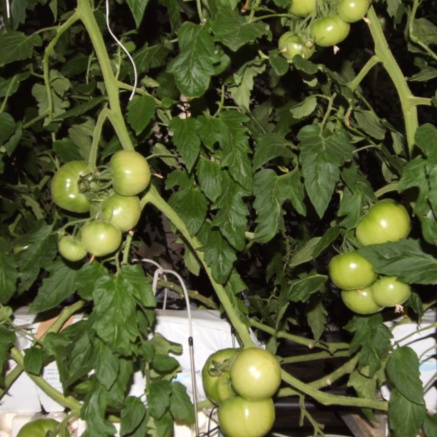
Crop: tomato